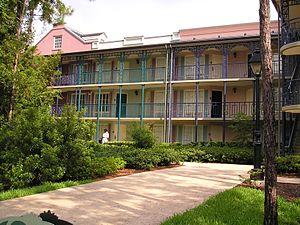
Disney's Port Orleans Resort - French Quarter est l'une des deux parties du complexe hôtelier Disney's Port Orleans Resort à Walt Disney World Resort, un hôtel à prix modéré. Il a ouvert le 17 mai 1991 sous le nom de Disney's Port Orleans Resort mais quand en 2001 le Dixie Landings lui fut associé, cette partie est devenue French Quarter tandis que le Dixie a été renommé Disney's Port Orleans Resort Riverside.